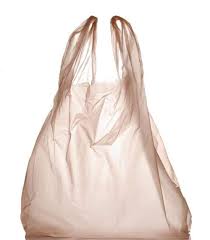
Waste category: plastic